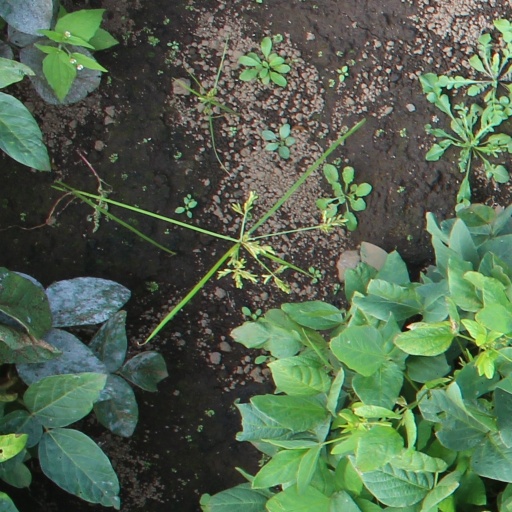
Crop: soybean